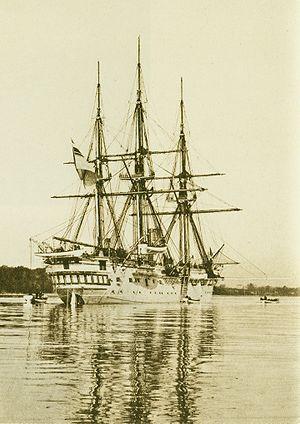
Le SMS Moltke est une frégate à trois-mâts ou croiseur-frégate qui a servi dans la marine impériale allemande de 1878 à 1920.